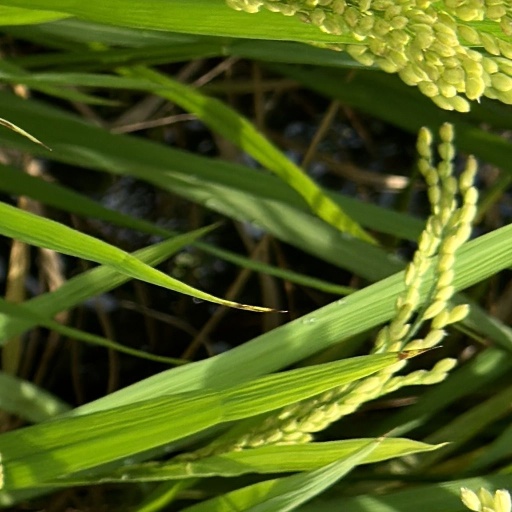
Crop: rice